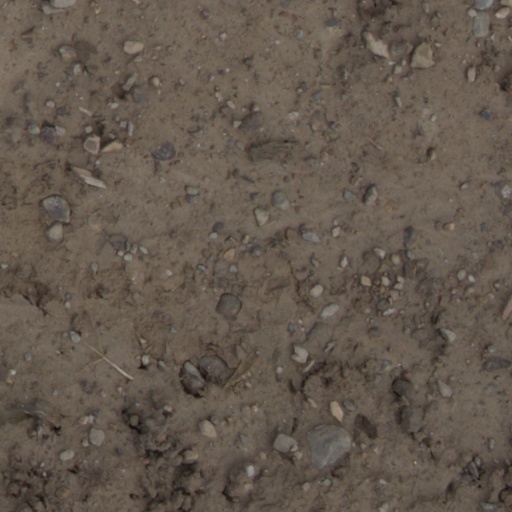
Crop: wheat